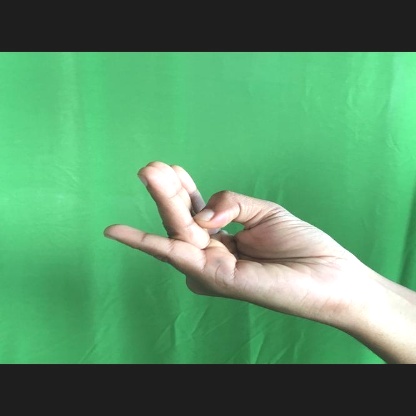
Mudra: Chaturam